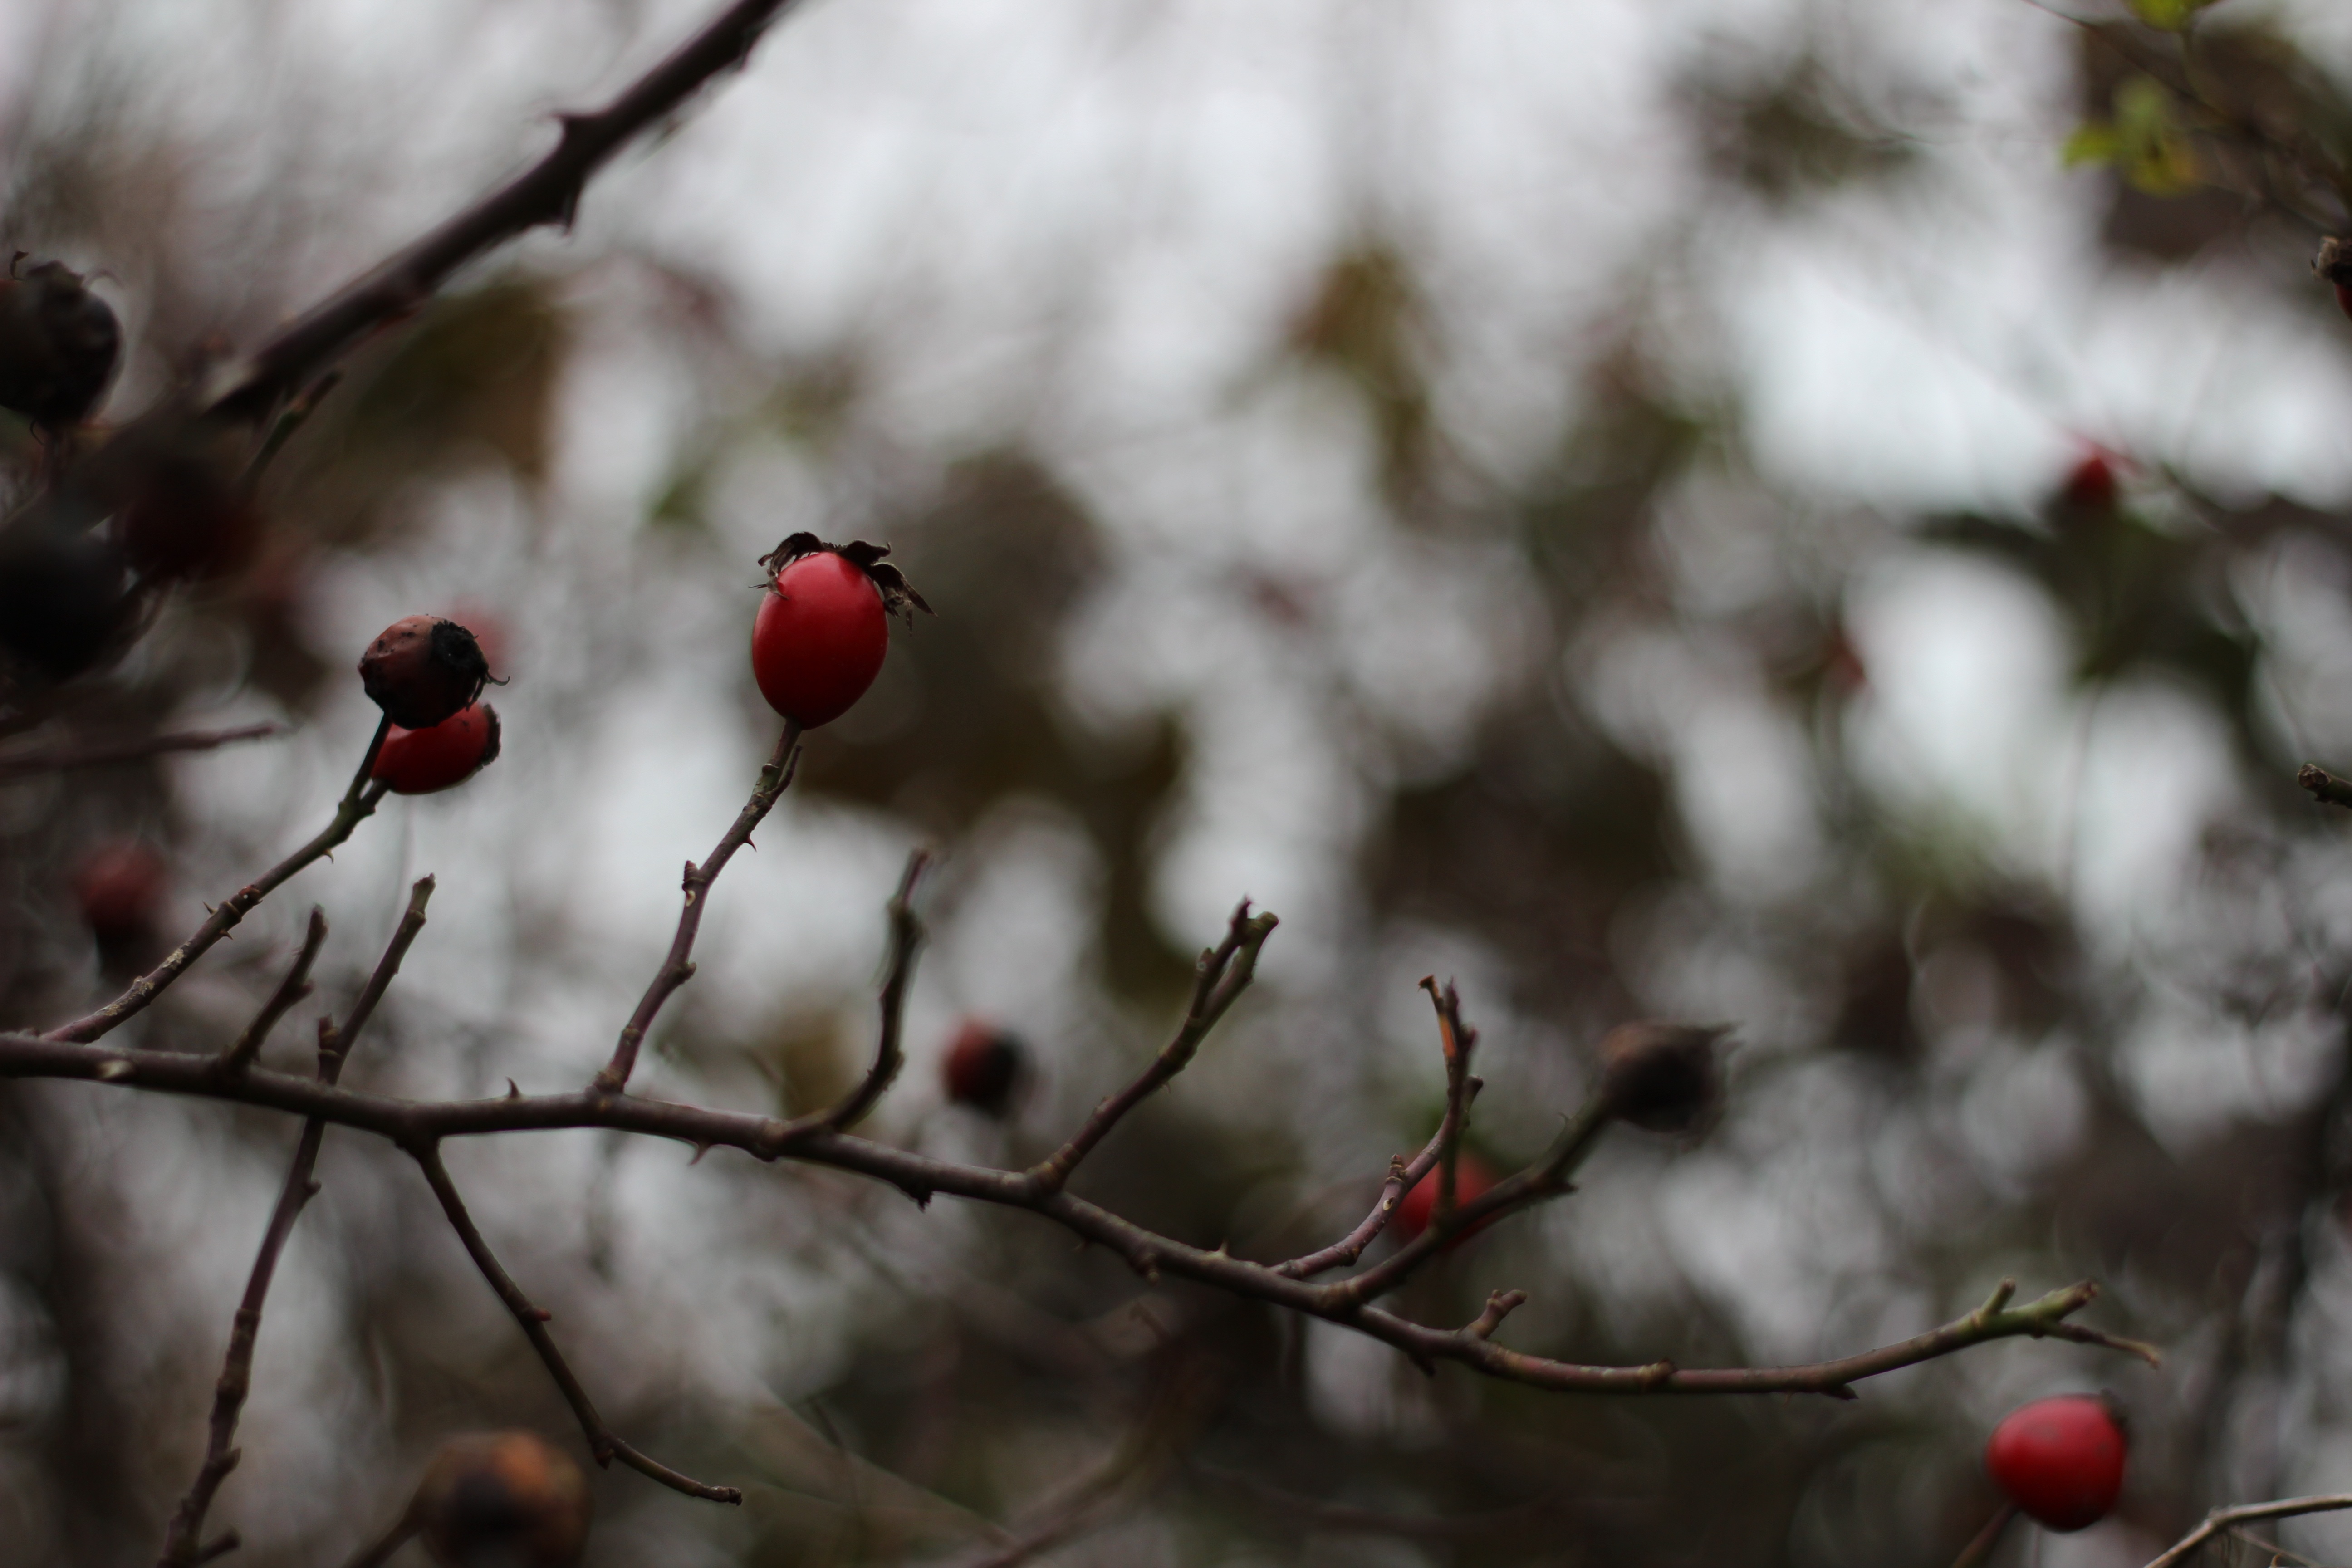
tree, branch, blossom, snow, winter, plant, leaf, flower, bush, spring, red, produce, macro, autumn, weather, brown, season, cherry blossom, twig, sad, backlight, freezing, hip, rose hips